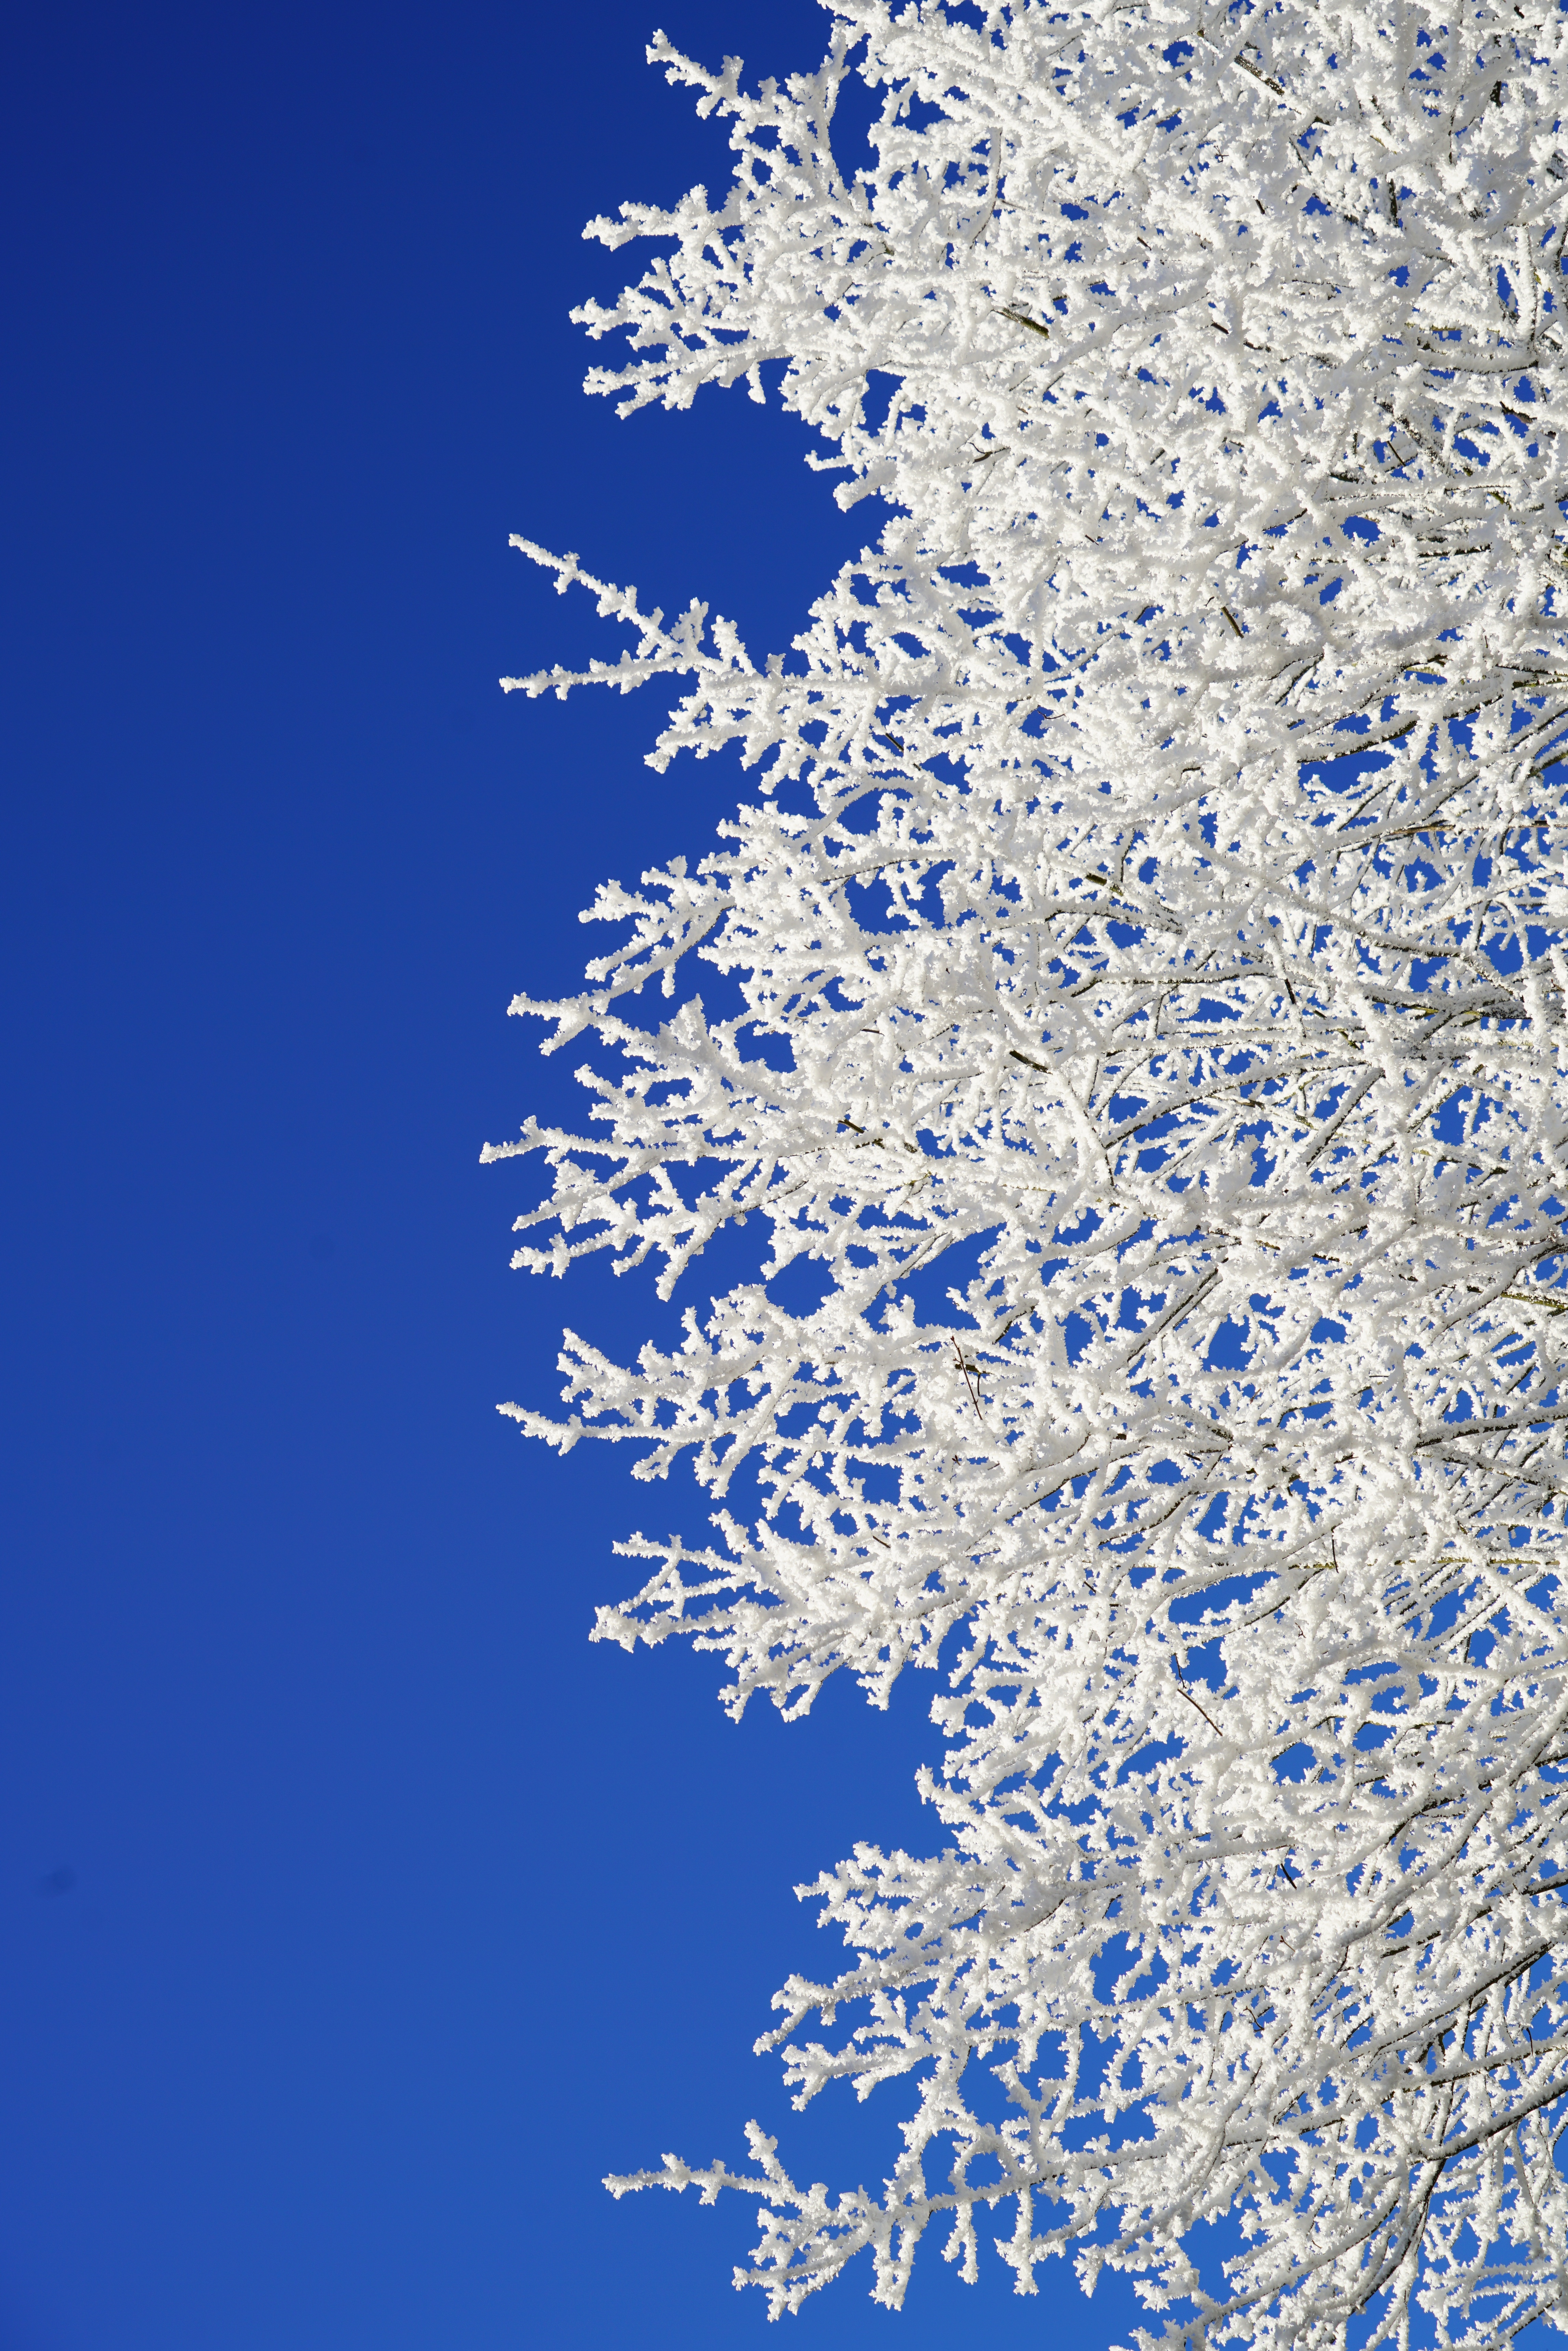
tree, water, branch, blossom, snow, cold, winter, cloud, sky, white, frost, daytime, ice, frozen, blue, twig, aesthetic, branches, hoarfrost, freezing, eiskristalle, crystals, snow crystals, winter picture, winteraufnahme, winter photography, atmosphere of earth, computer wallpaper, winter photo